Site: brandenburg
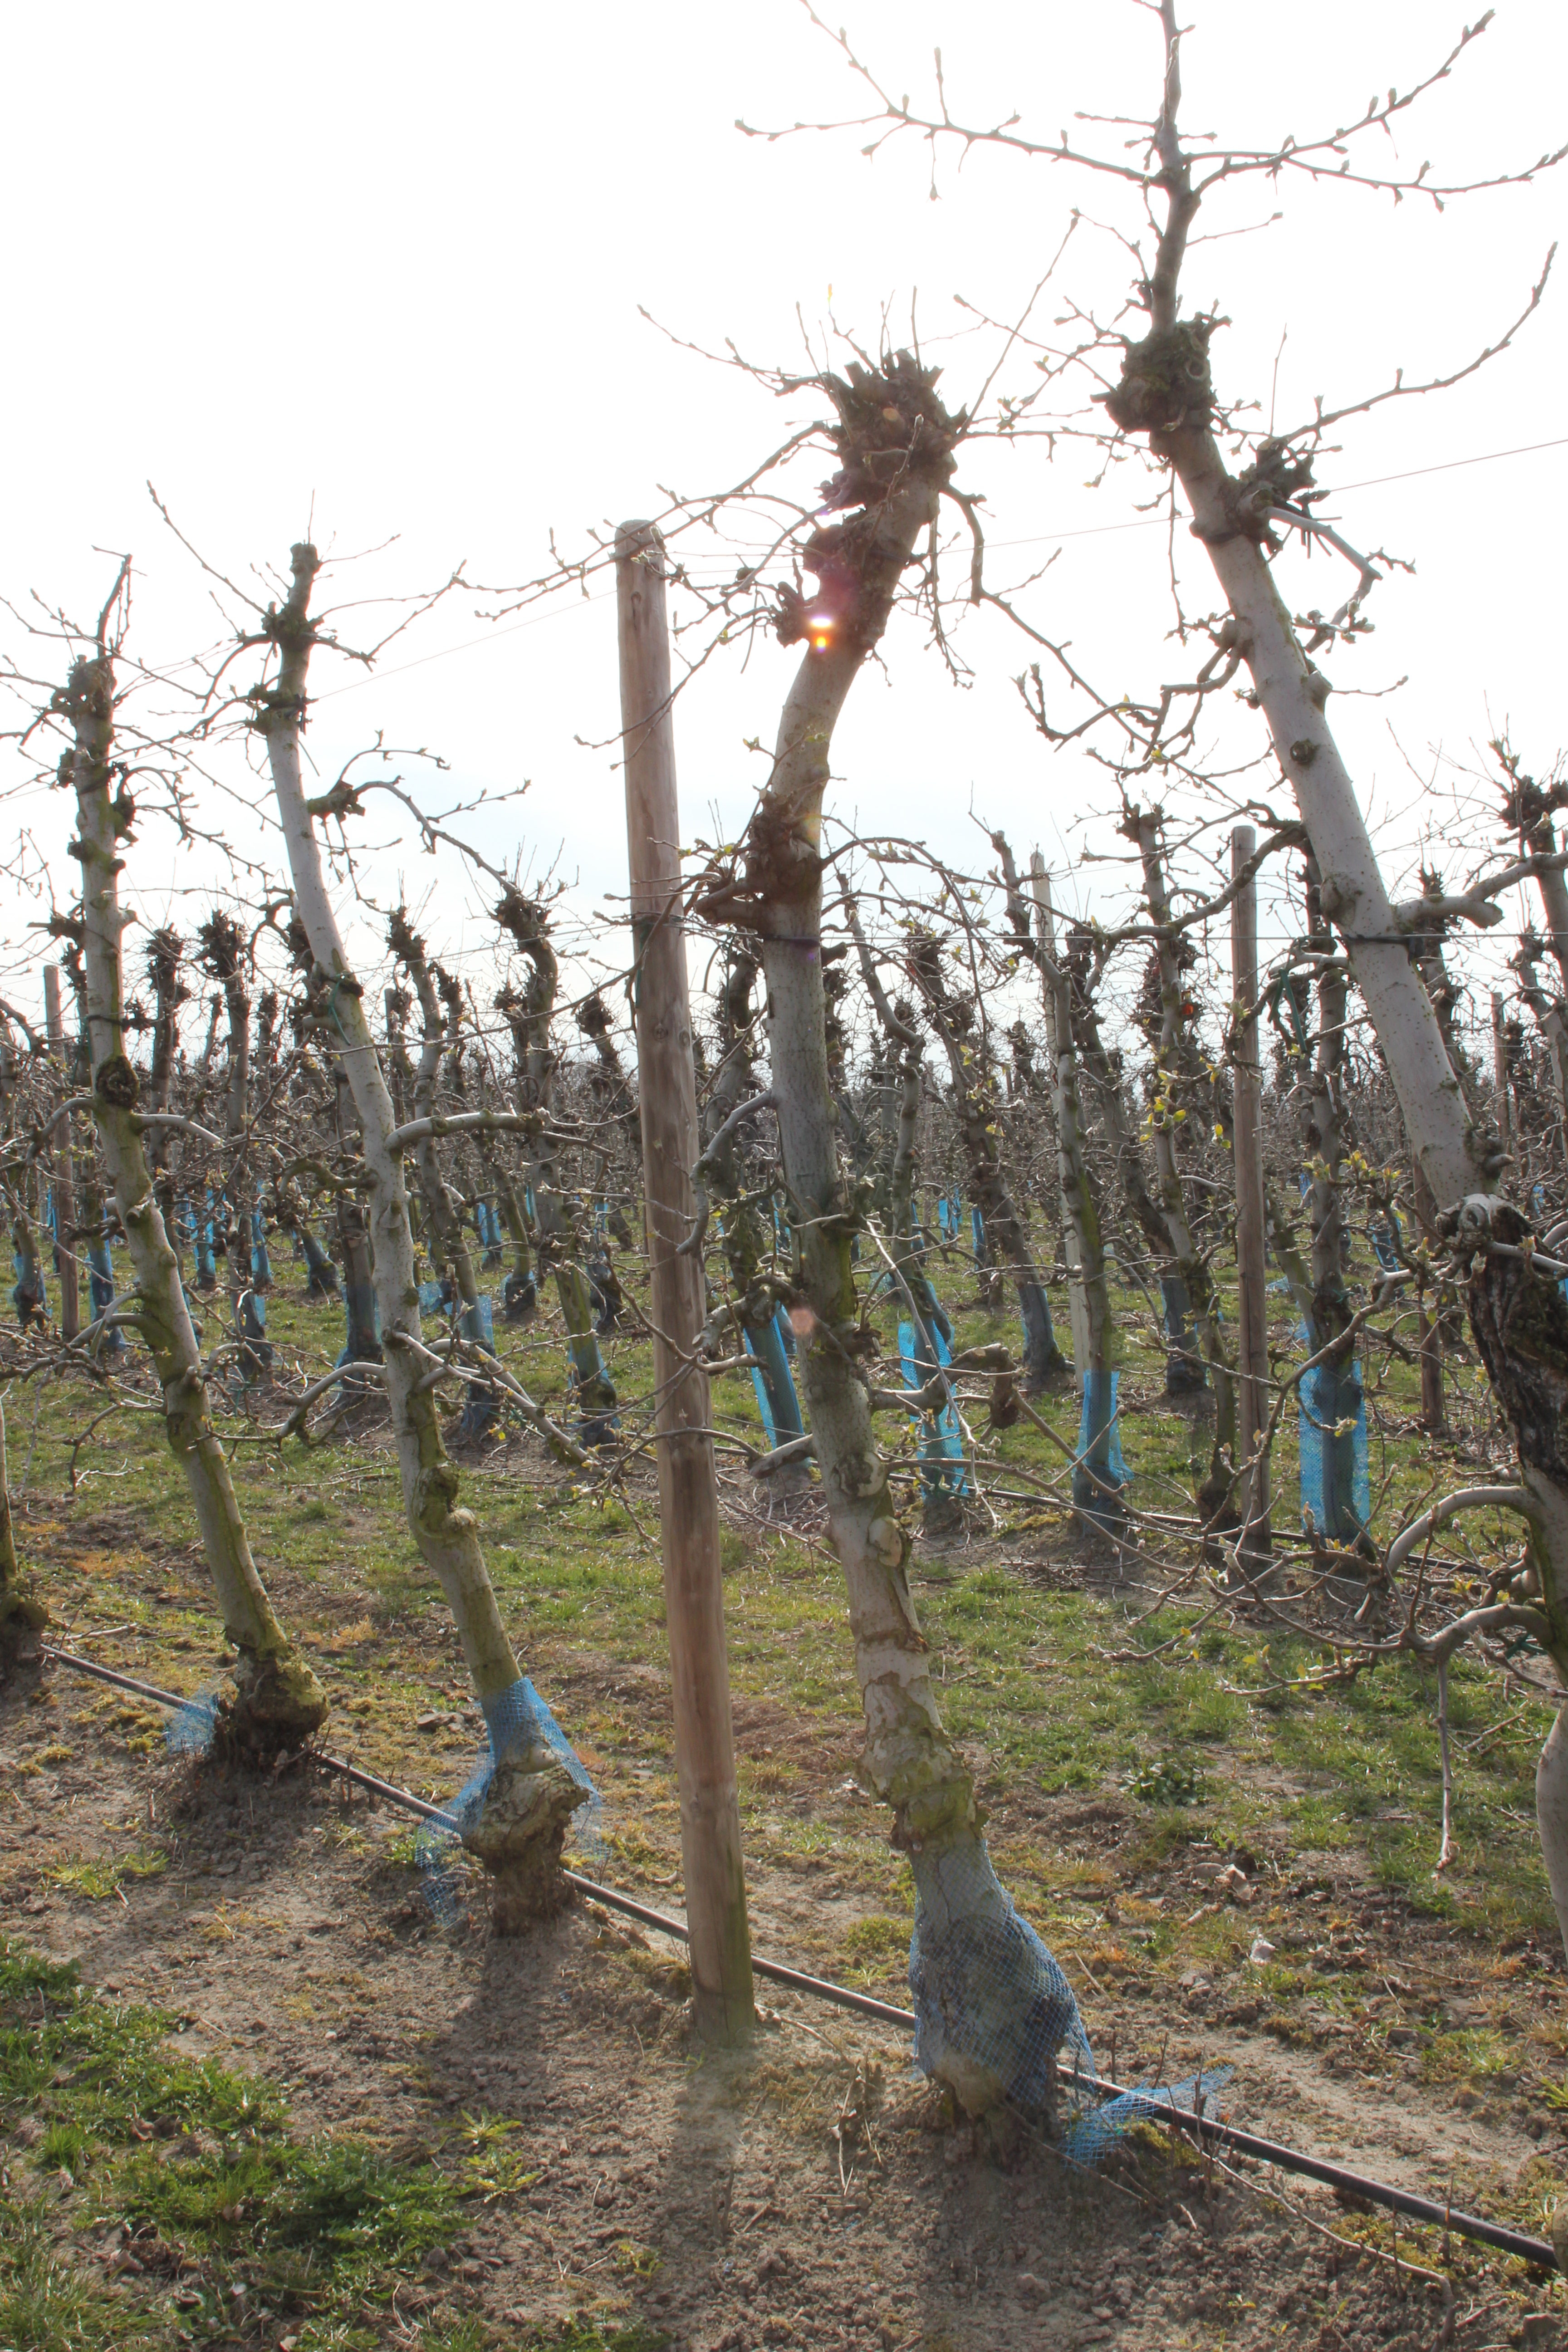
Growth stage (BBCH 54): Inflorescence emergence